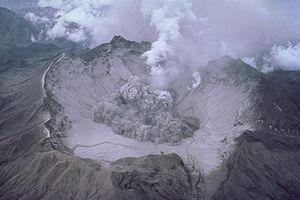
Un changement climatique, ou dérèglement climatique, correspond à une modification durable des paramètres statistiques du climat global de la Terre ou de ses divers climats régionaux. Ces changements peuvent être dus à des processus intrinsèques à la Terre, à des influences extérieures ou, plus récemment, aux activités humaines.
Le Pinatubo est un stratovolcan actif situé dans l'ouest de l'île de Luçon aux Philippines, à moins d'une centaine de kilomètres au nord-ouest de la capitale Manille. Considéré comme éteint et recouvert d'une épaisse forêt tropicale habitée par des milliers de personnes de l'ethnie Aeta, le volcan se réveille en juin 1991 après 500 ans de sommeil.